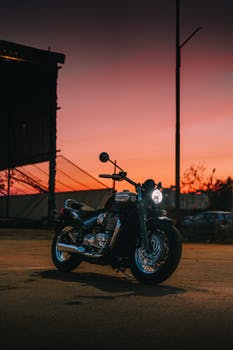
Label: No Watermark